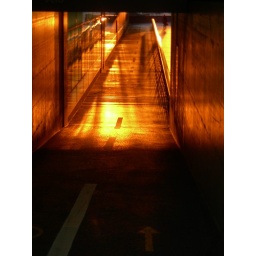
snapshot of beautiful light flooding into the bike track at the Basel post office near the sbb station at around 21:00